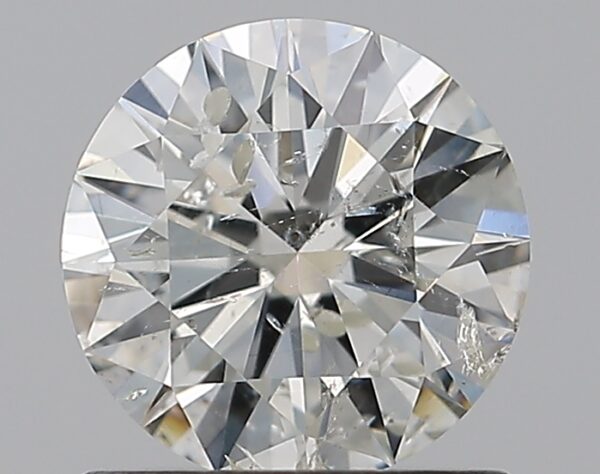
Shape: round
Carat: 1
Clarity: SI2
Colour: H
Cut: EX
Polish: EX
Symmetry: EX
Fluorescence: VSL
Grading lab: IGI
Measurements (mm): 6.44 x 6.42 x 3.91